Gavril Tanfilyev

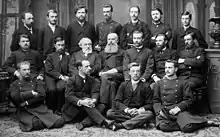
Tanfilyev (middle row, second from left) with Dokuchaiev (middle row, fourth from left), c. 1892.

Tanfilyev was born in Tallinn where his father was a Baltic shipping customs officer. He studied at the Revel Classical Gymnasium before going to the St. Petersburg University in 1877. He graduated in the natural sciences in 1883. His teachers included Andrei Beketov and V. V. Dokuchaiev. His PhD was on the flora of chernozems. In 1892 he went on an expedition with Dokuchaiev into the Russian steppe. He worked for a while at the botanical garden in St. Petersburg before he became a lecturer at St. Petersburg University in 1895 and in 1905 he became a professor at Odessa University. He studied the soil and vegetation in the tundra and steppe region and produced a major work on plant geography in 1916. He noted that the boundary between the forest and the steppe was not defined by climate but by the soil which was non-calcareous outside the steppe. He noted that were salts were leached out by water, and that forests could advance as snow accumulated at the edge of the vegetation and upon melting washed salts out of the soil. In order to examine salinity of soils, he used a standardized technique of adding dilute hydrochloric acid to the soil and boiling it to extract the salts. He proposed the theory that the advance of the forest was geologically recent and that the steppe spread much further north in the past.